Early flying machines

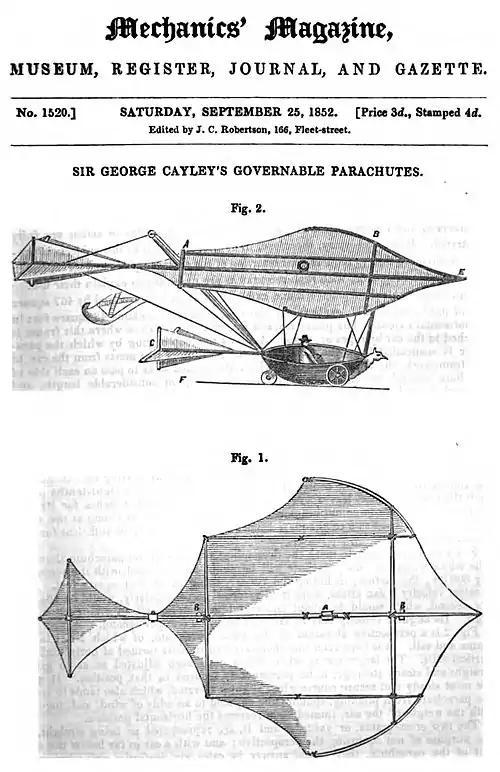
"Governable parachute" design of 1852

Italian inventor Tito Livio Burattini, invited by the Polish King Władysław IV to his court in Warsaw, built a model aircraft with four fixed glider wings in 1647. Described as "four pairs of wings attached to an elaborate 'dragon'", it was said to have successfully lifted a cat in 1648 but not Burattini himself. He promised that "only the most minor injuries" would result from landing the craft. His "Dragon Volant" is considered "the most elaborate and sophisticated aeroplane to be built before the 19th Century".